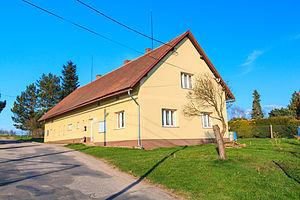
Přibyslav est une commune du district de Náchod, dans la région de Hradec Králové, en République tchèque. Sa population s'élevait à 197 habitants en 2017.